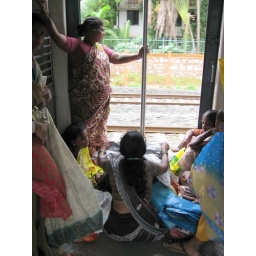
When the seats in the ladies car of the train are full, anything goes.